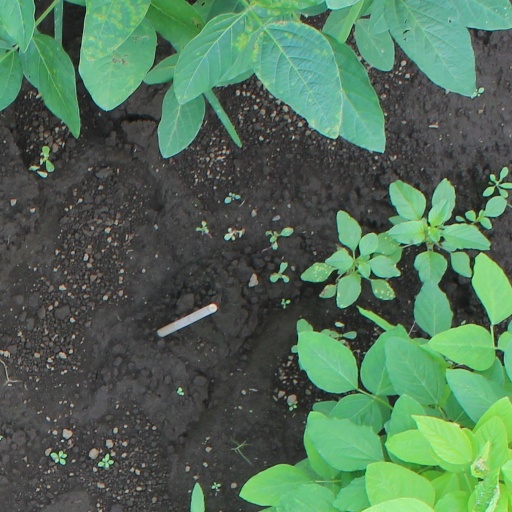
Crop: soybean